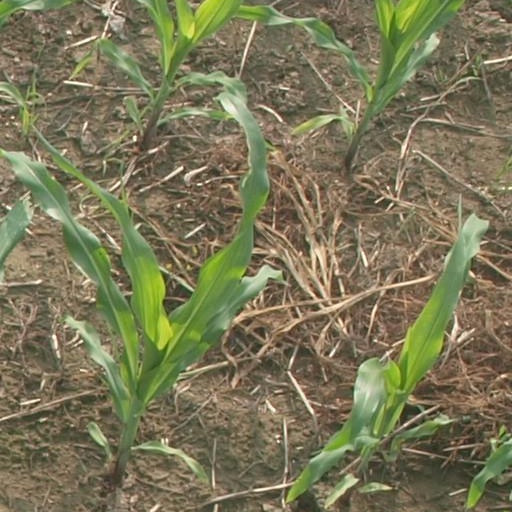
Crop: maize; corn